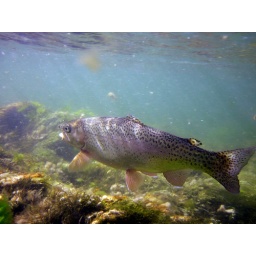
rainbow trout under water green river